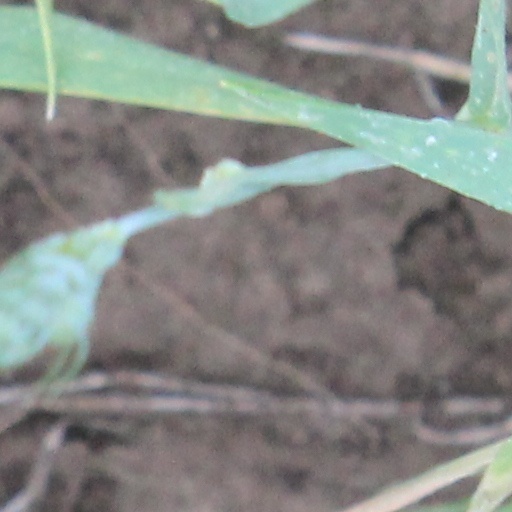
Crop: wheat